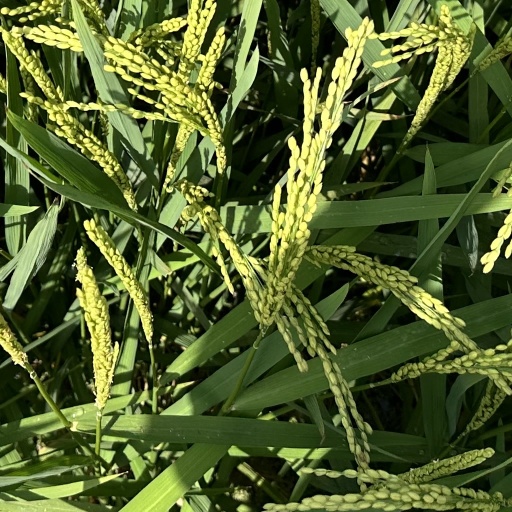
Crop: rice